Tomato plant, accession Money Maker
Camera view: vertical (180 deg); turntable rotation: 60 degrees
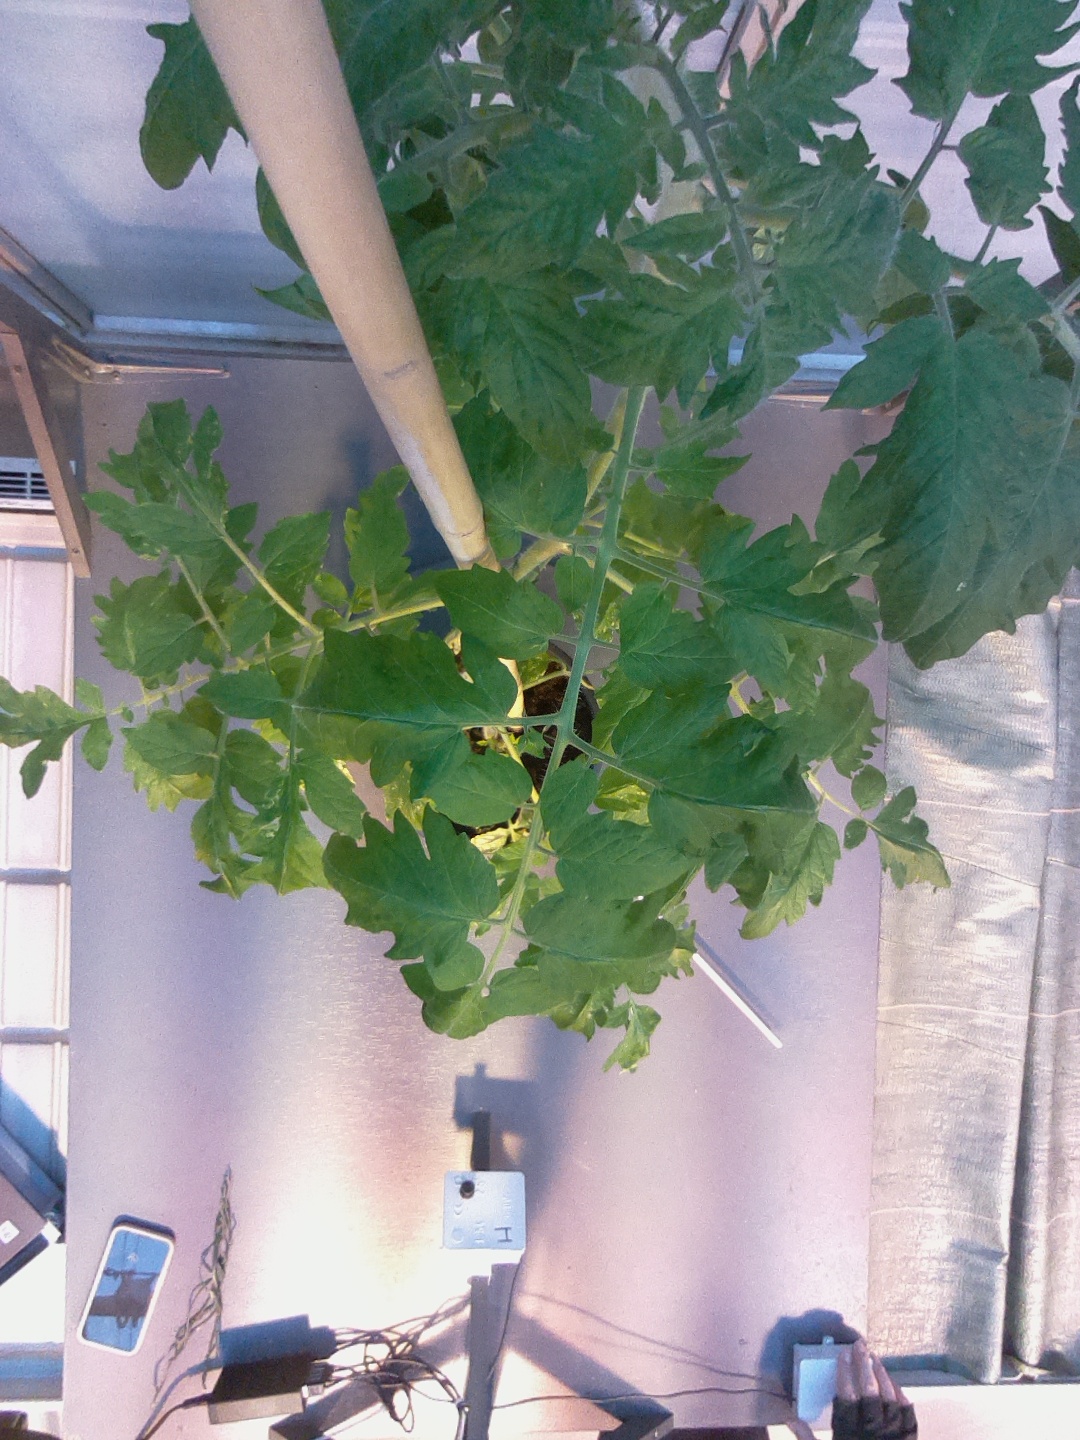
BBCH growth stage 66: Full flowering, 60%-70% of flowers open, more petals falling